El Ceibo Museums

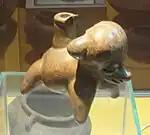
Xulo Dog, 2,800 years old, El Ceibo Museum, Ometepe, Nicaragua. Dogs were important to natives, as they fed and ate them.

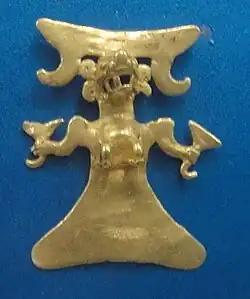
Gold Ornament, El Ceibo Museum, Ometepe, Nicaragua

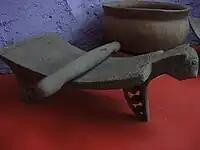
Beautiful Metate, El Ceibo Museum, Ometepe, Nicaragua

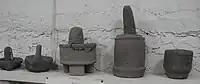
Mortars, El Ceibo Museum, Ometepe, Nicaragua

The collection of this Museum offers important evidence of trade that existed in the region in prehispanic times since the presence of various items indicate relationships with other regions such as El Salvador and Honduras, pieces were found that originated in these countries and presumably gold pieces from Colombia. Other pieces found have distinctive Maya, Inca, and Aztec influences.